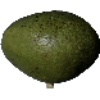
Label: Avocado 1